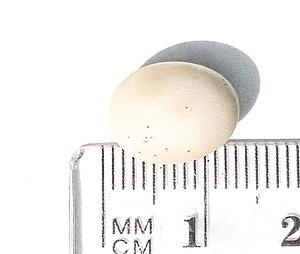
Anolis marmoratus, ou Ctenonotus marmoratus, est une espèce de sauriens de la famille des Dactyloidae.